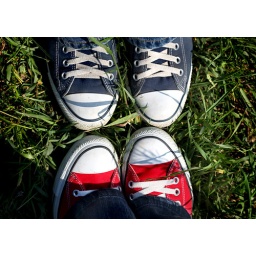
Me in red converse and Sash in blue converse we walking to the edge of the Pechersky Canyone :)